Food coloring

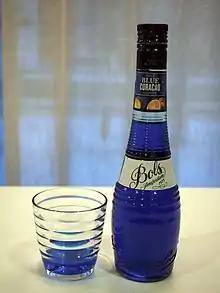
Blue Curaçao liqueur gets its trademark blue color from food coloring.

People associate certain colors with certain flavors, and the color of food can influence the perceived flavor in anything from candy to wine. Sometimes, the aim is to simulate a color that is perceived by the consumer as natural, such as adding red coloring to glacé cherries (which would otherwise be beige), but sometimes it is for effect, like the green ketchup that Heinz launched in 2000. Color additives are used in foods for many reasons including: